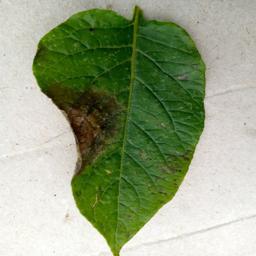
Etiqueta: Late Blight